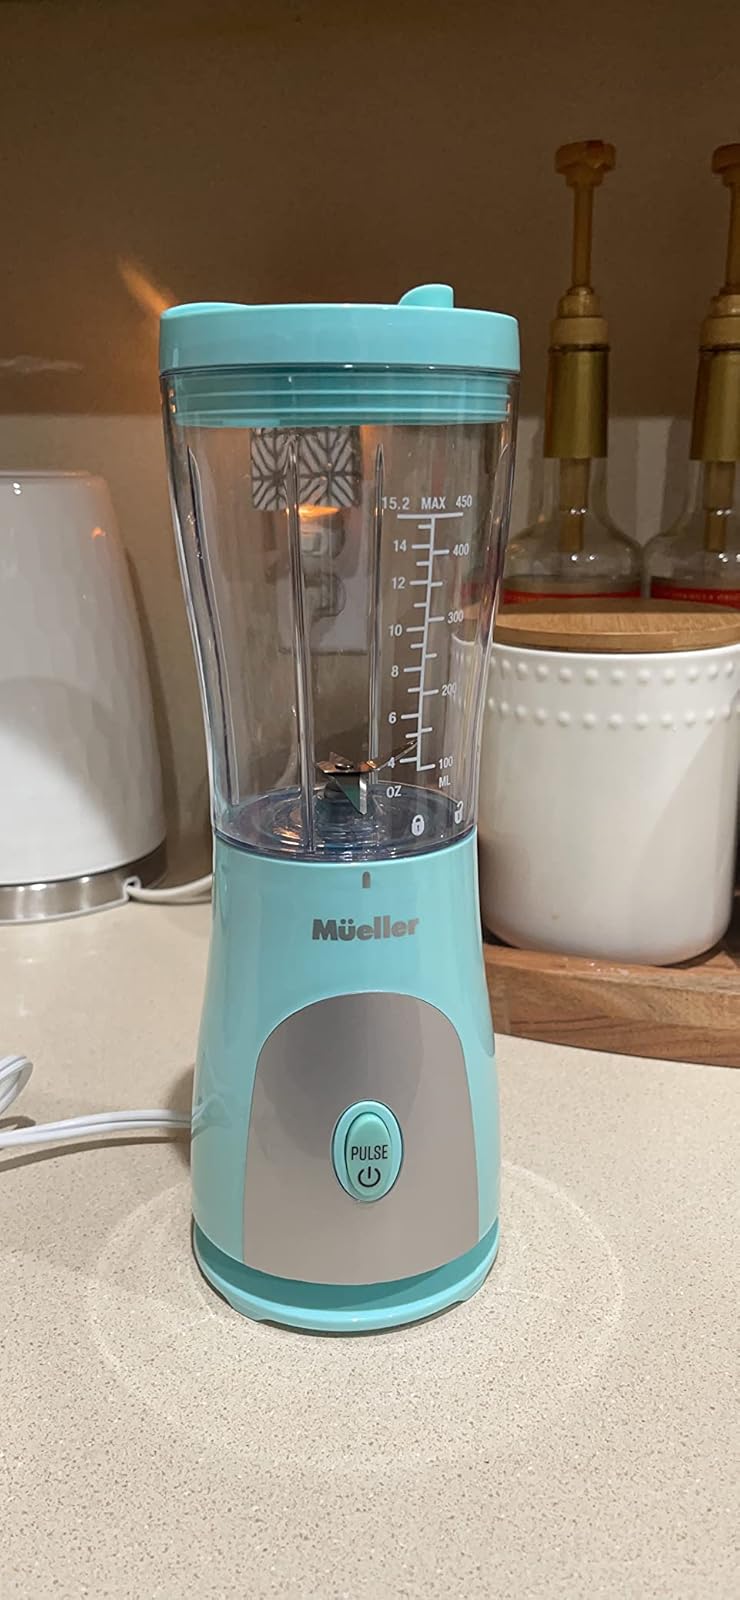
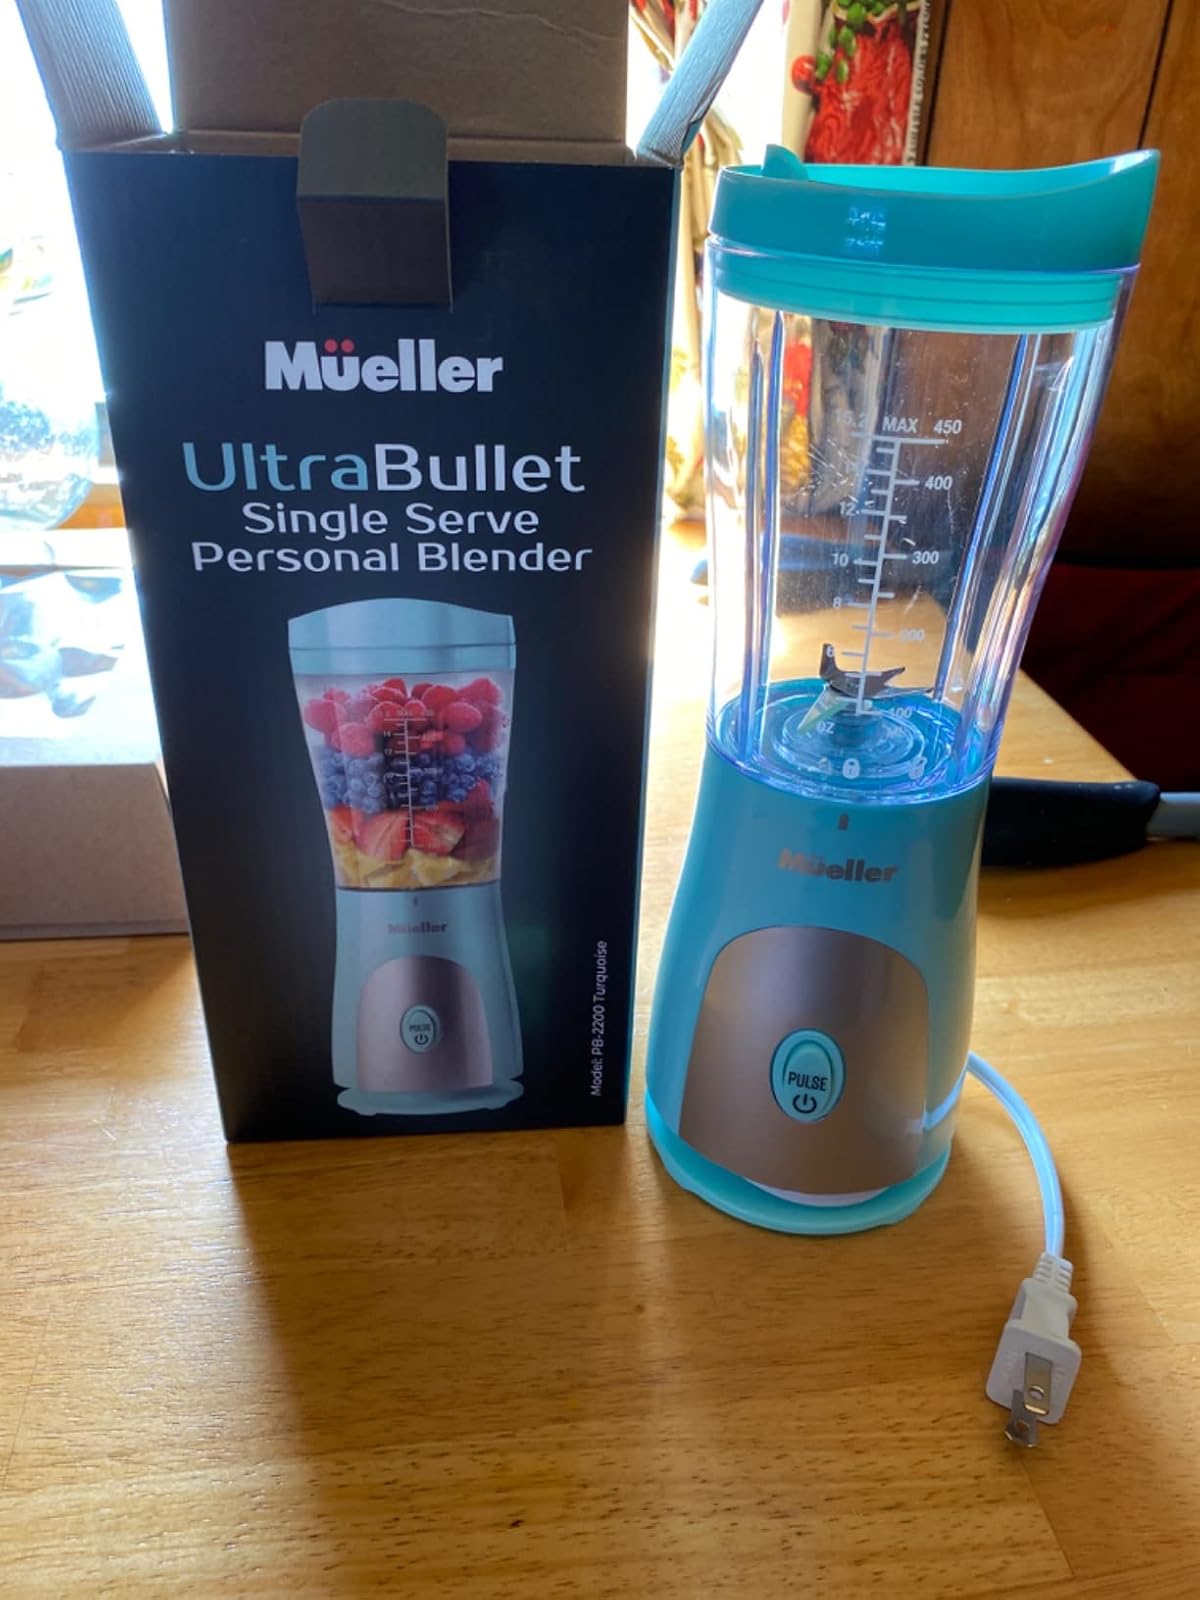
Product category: items_blender
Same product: yes